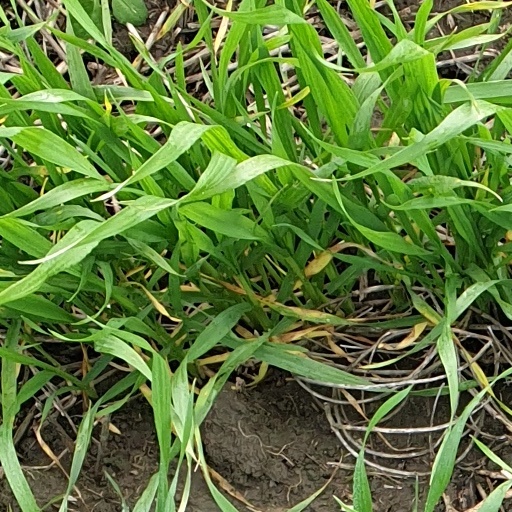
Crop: wheat